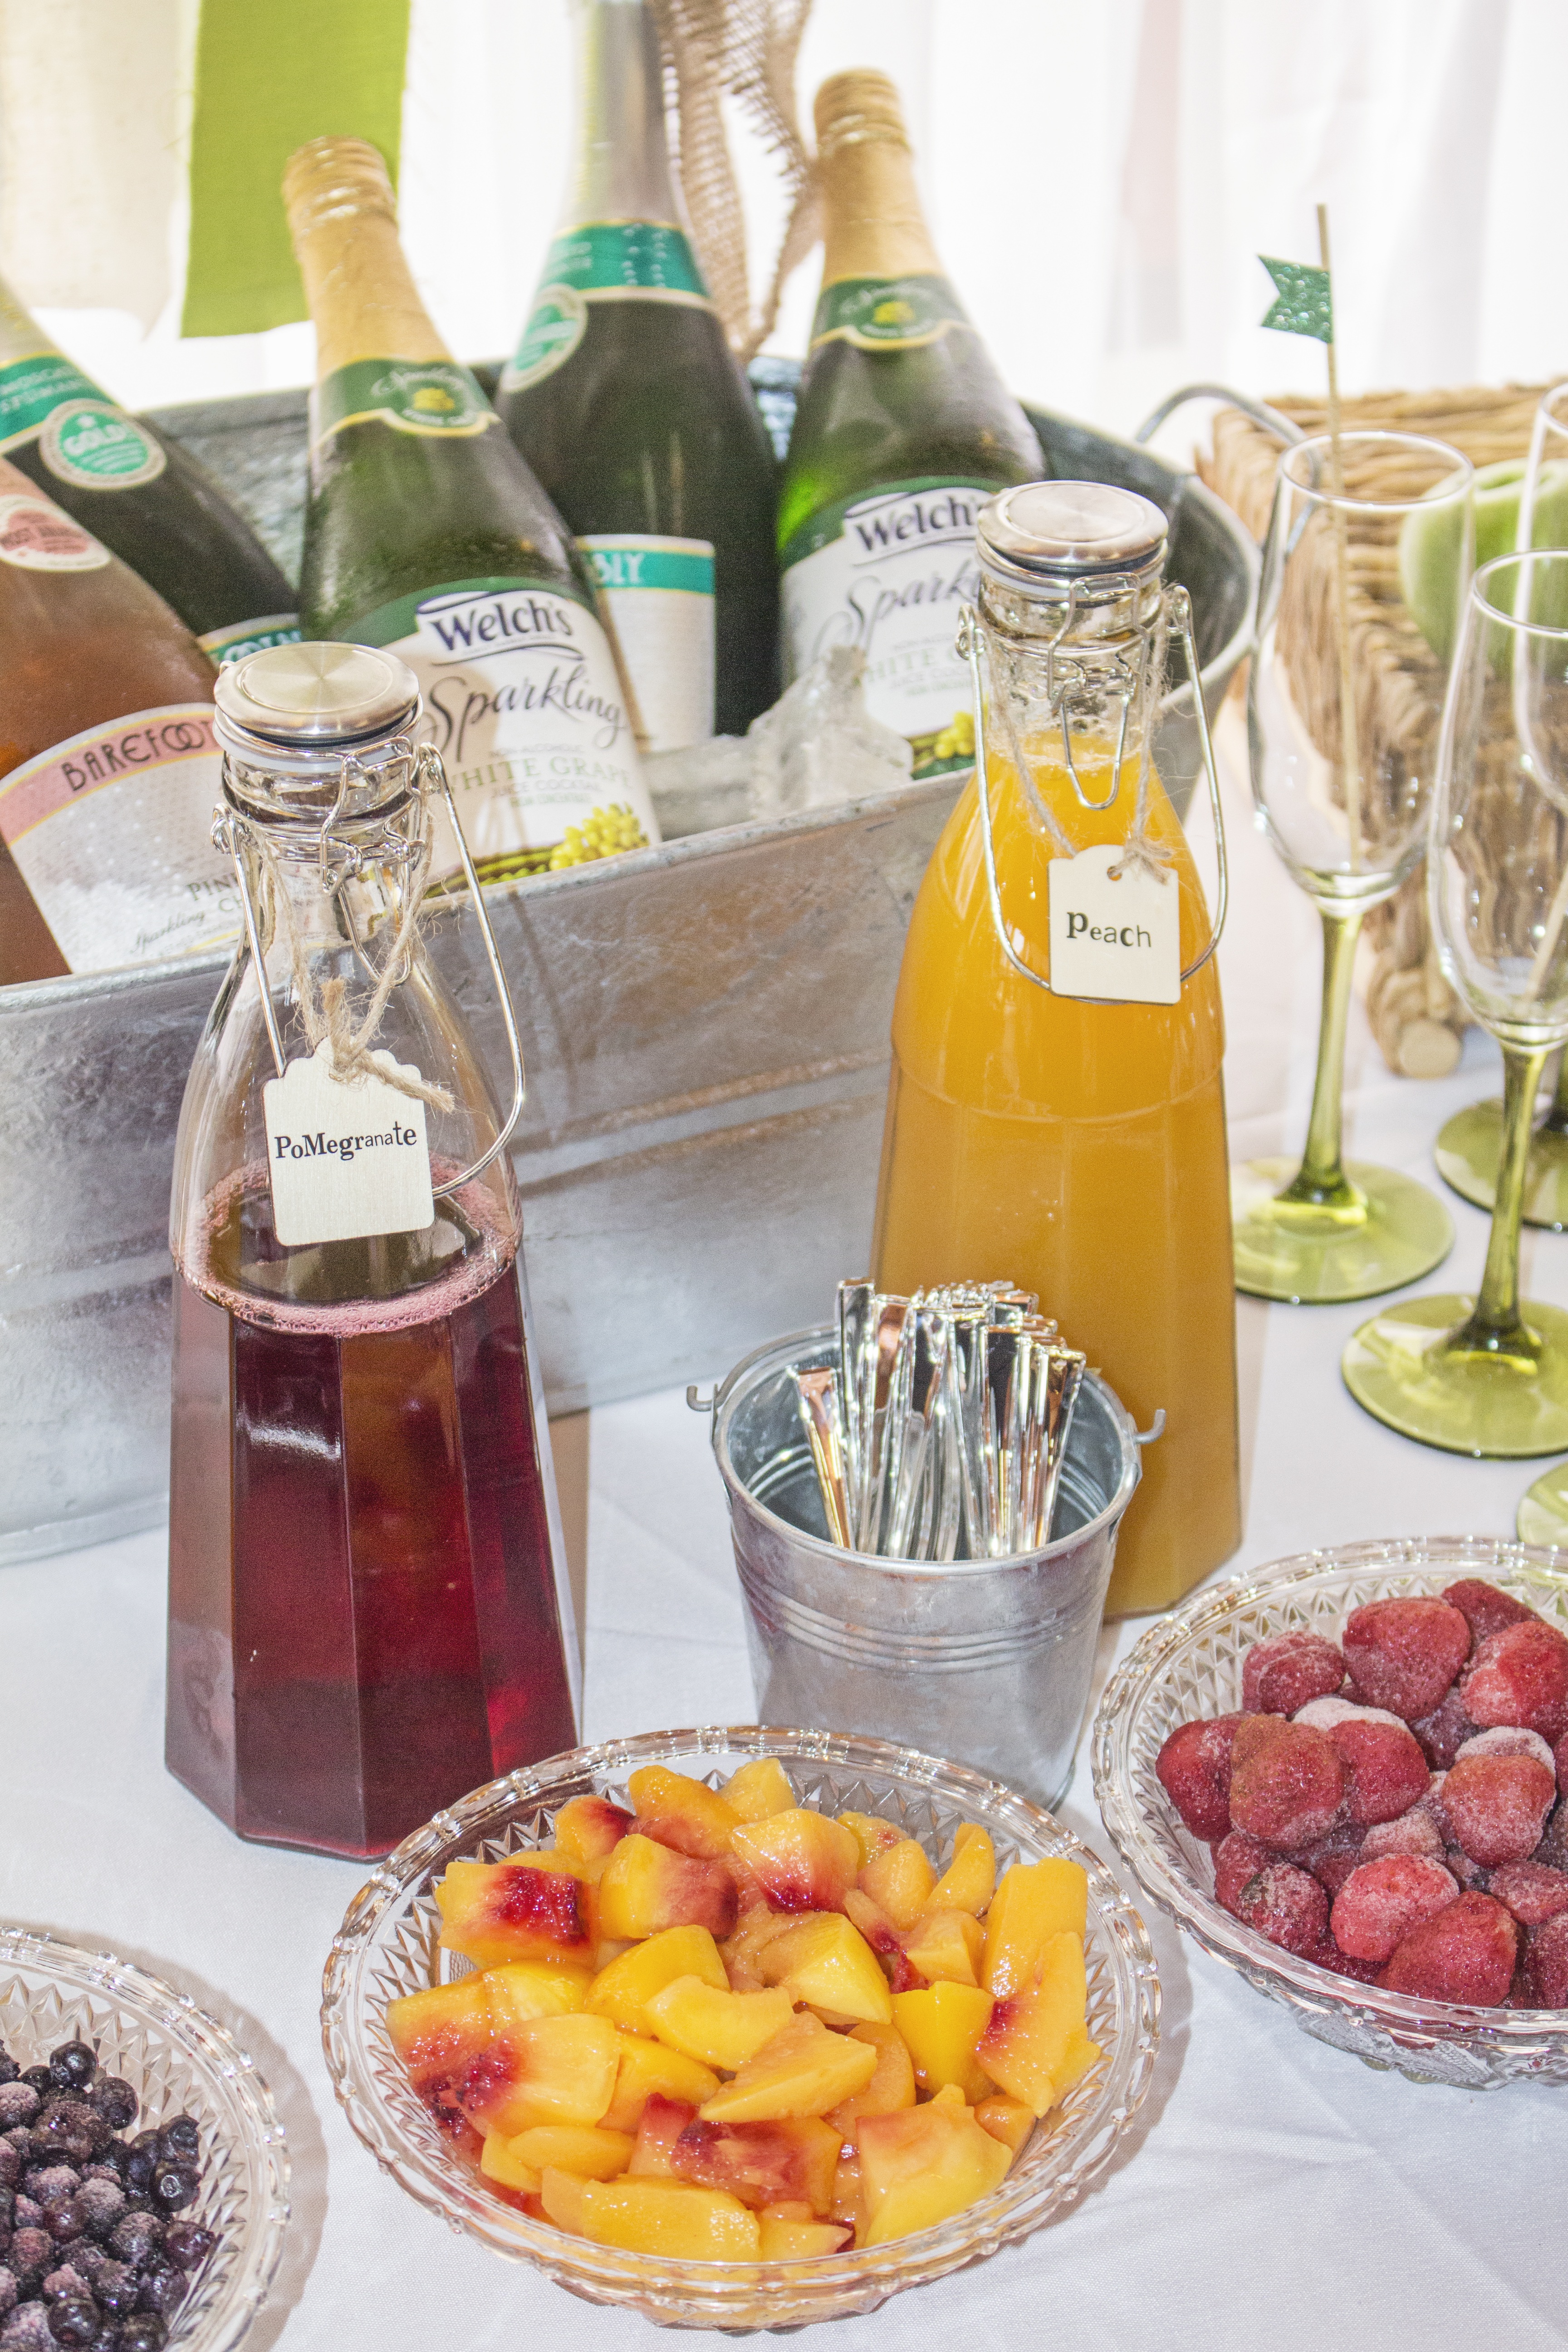
fruit, celebration, meal, food, produce, beverage, drink, bottle, lunch, cocktail, party, champagne, liqueur, brunch, flowering plant, sense, land plant